Okinawa International Movie Festival

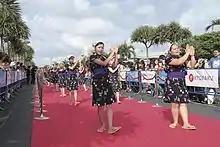
Local performers on the red carpet at the 2nd Okinawa International Movie Festival, 2010

The concept for the festival was inspired by a visit to Cannes Film Festival by Yoshimoto Kogyo CEO Hiroshi Osaki. While watching the premiere of Hitoshi Matsumoto's "Dai Nipponjin" he considered that the cost of making a film was higher than of putting on a festival, and so to allow people to enjoy watching films, perhaps his company could arrange their own.